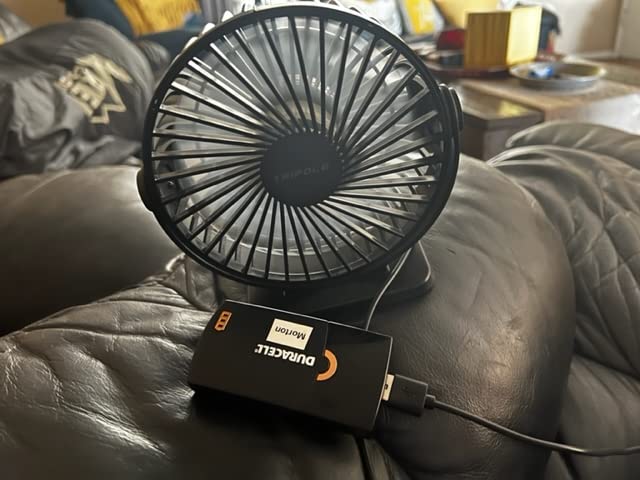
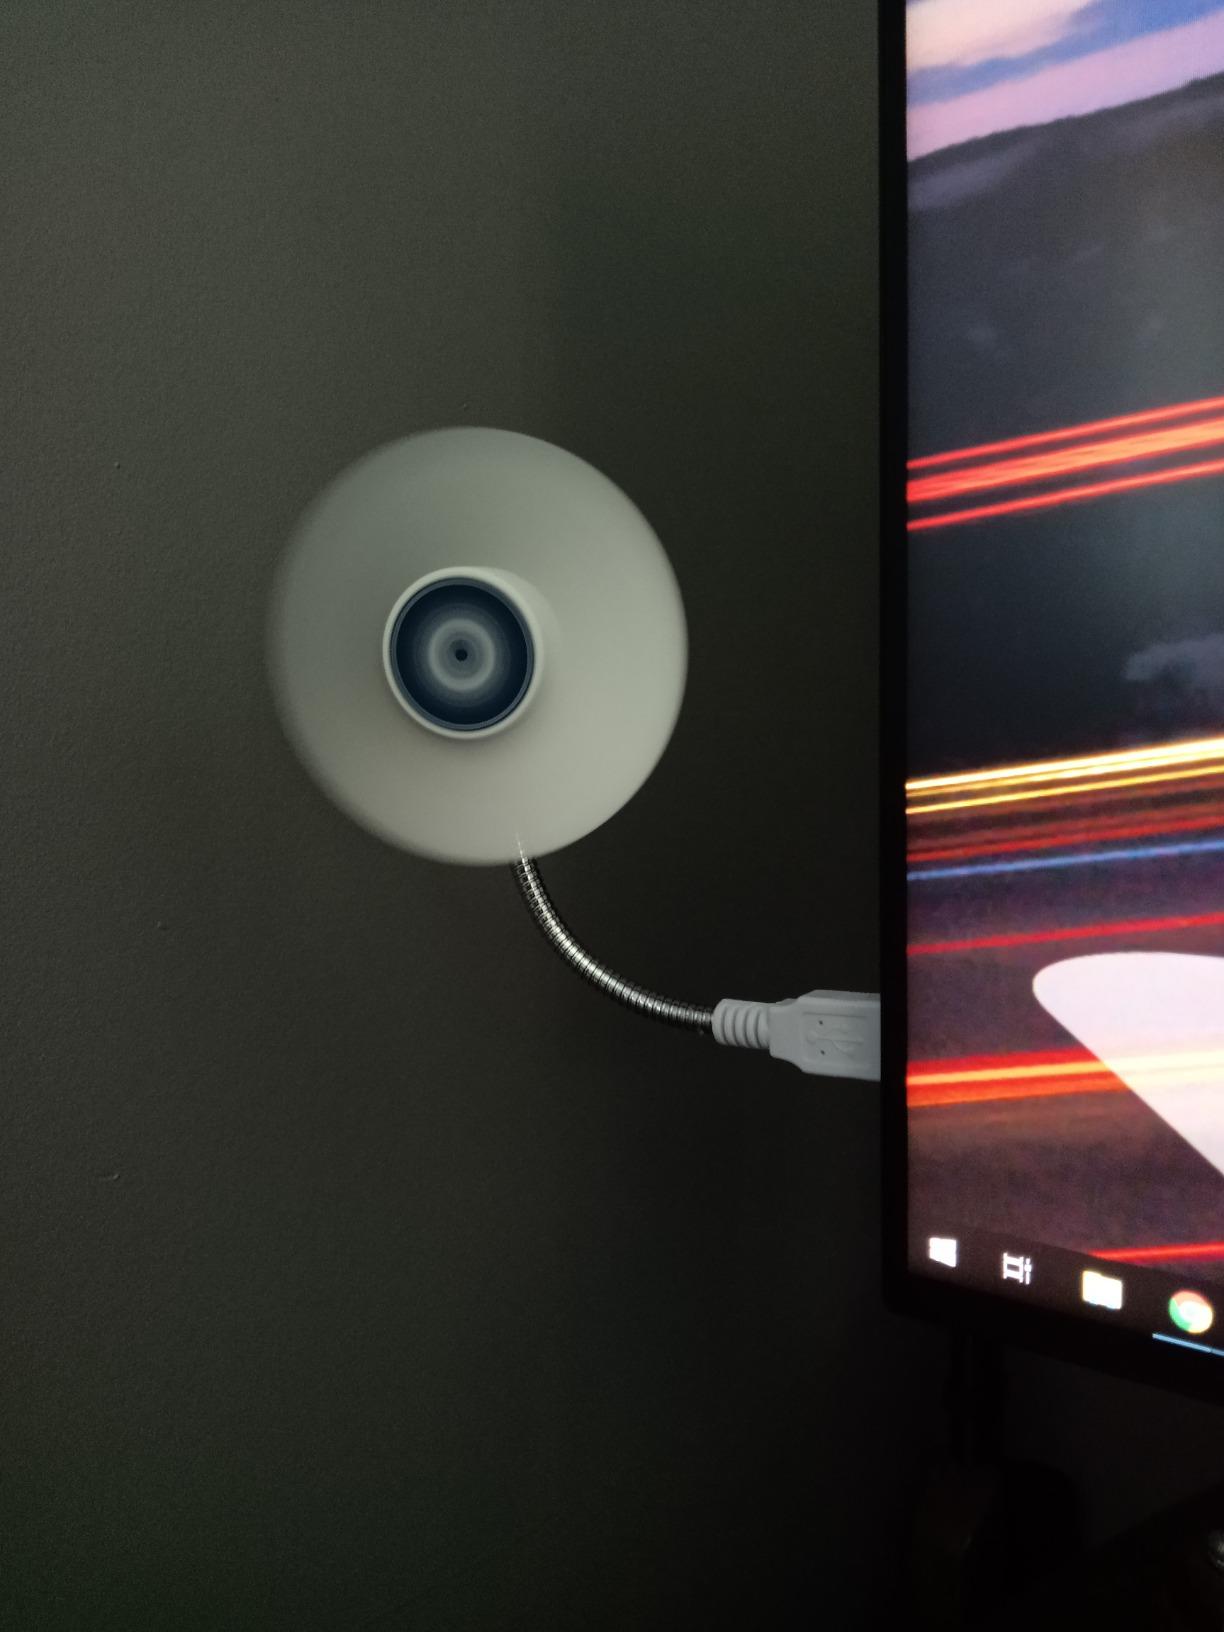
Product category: fan
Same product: no